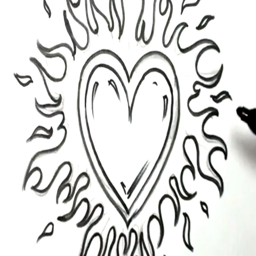
how to draw a heart